ASV Mark II radar

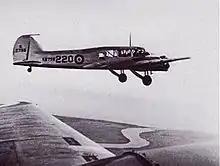
Avro Anson "K8758", as seen from "K6260". The experimental radar on "K6260" made the fateful detection of "Courageous" and "Southampton" that led to the ASV efforts.

By this time, Watson-Watt had moved to Air Ministry headquarters in London. He heard of the successful test and called the team to ask if they would be available for a demonstration in early September. Plans were underway to run military exercises in the Channel, including a combined fleet of Royal Navy ships and RAF Coastal Command aircraft, and Watson-Watt wanted to crash the party. On the afternoon of 3 September 1937 "K6260" successfully detected the battleship , the aircraft carrier and the light cruiser , receiving very strong returns.